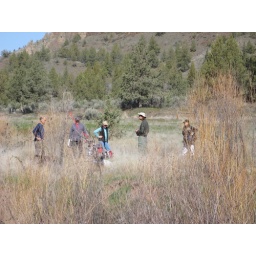
And this is how you plant 2,000 trees in 6 hours...